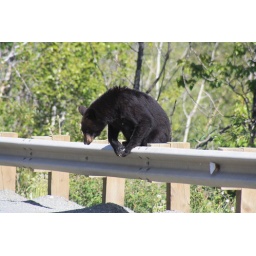
Jeff Libby from Maine arrested this black bear crossing the highway in Alaska